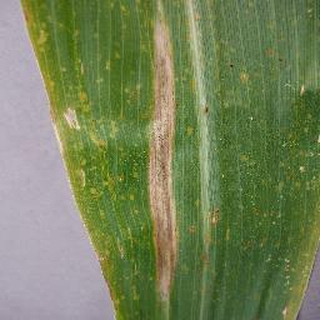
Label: corn_northern_leaf_blight